A Nightmare on Elm Street 3: Dream Warriors

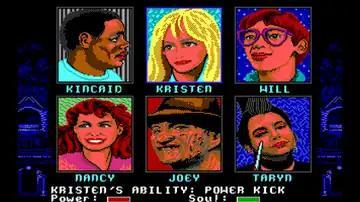
Screenshot of the Commodore 64/IBM-PC game, showing the Dream Warriors characters (with Joey having been kidnapped by Freddy as in the film)

The two video games released for the franchise, the Commodore 64/IBM-PC (1989) and the NES adaption (1990), are independently based primarily on the "Dream Warriors" concept, characters, and film. The C64/IBM-PC game allows the player to play as one of the "Dream Warriors" characters, including Nancy who, unique to the game, has a "dream power" of freezing enemies. The NES game centers around collecting Freddy's scattered bones to destroy them (bury them in the original game concept) and Dream Warrior powers can be acquired through collecting power-ups.